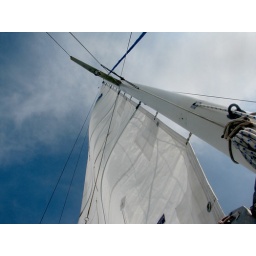
Laying on the deck of the boat watching the clouds and the sail move in the wind